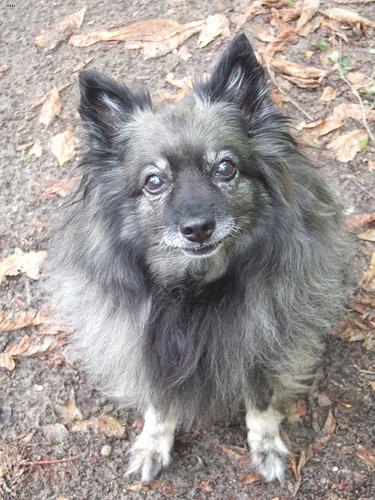
Breed: keeshond